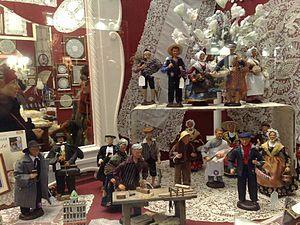
Santons de Provence à Bruxelles